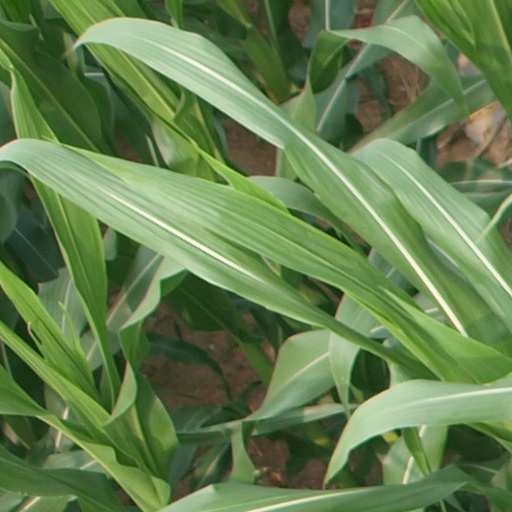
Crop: maize; corn